Fridtjof Nansen

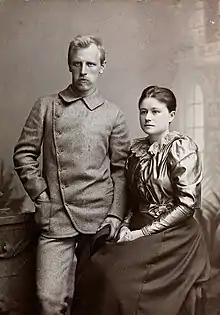
Fridtjof Nansen and Eva Nansen in autumn 1889

"Hvidbjørnen" reached Copenhagen on 21 May 1889. News of the crossing had preceded its arrival, and Nansen and his companions were feted as heroes. This welcome, however, was dwarfed by the reception in Christiania a week later, when crowds of between thirty and forty thousand—a third of the city's population—thronged the streets as the party made its way to the first of a series of receptions. The interest and enthusiasm generated by the expedition's achievement led directly to the formation that year of the Norwegian Geographical Society.